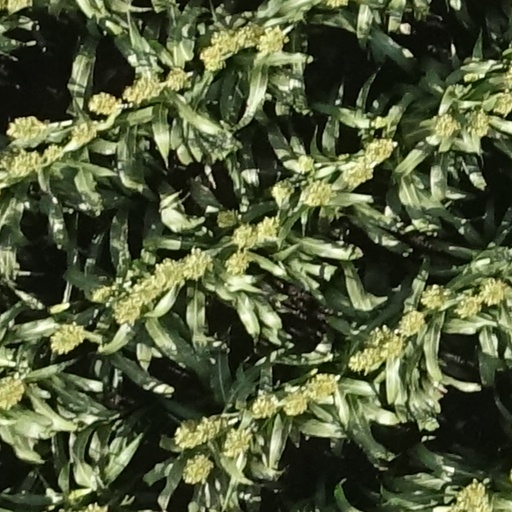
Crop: sorghum